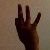
The image shows a hand gesture representing the number 9 in Indian Sign Language.